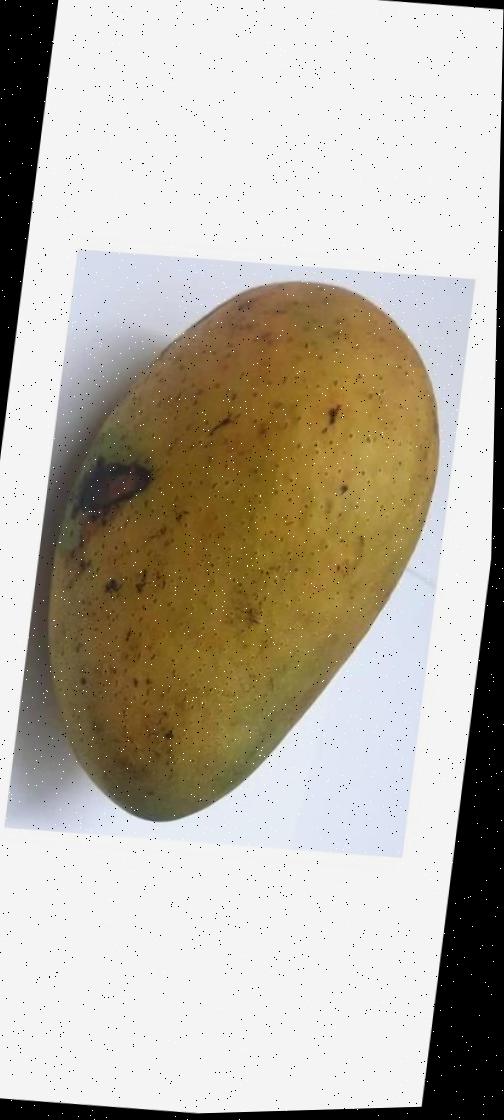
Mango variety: Ashshina Classic